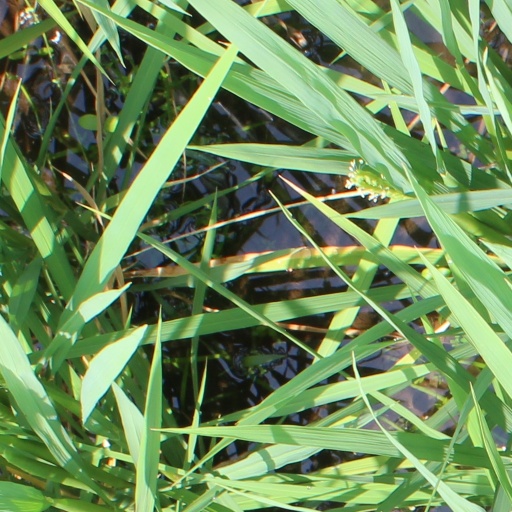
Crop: rice